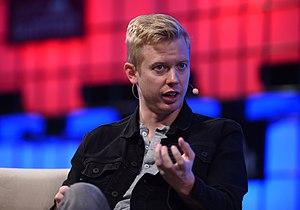
08 novembre 2017
Steve Huffman, plus connu sur Reddit sous le pseudonyme spez, est un développeur informatique américain cofondateur et actuel PDG du site et réseau internet Reddit. Il a ensuite aussi cofondé le site moteur de recherche Hipmunk.